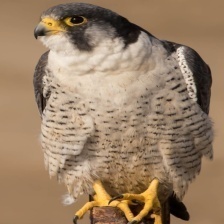
Species: PEREGRINE FALCON
Scientific name: FALCO PEREGRINUS